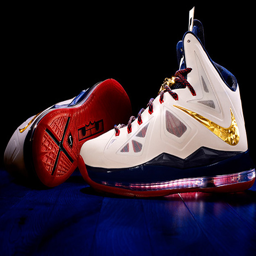
this expensive pair of shoes are nice - looking , but at $300 , would you buy them ?